El Taco de Mexico

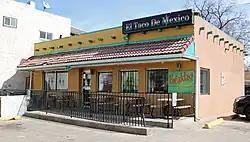
The restaurant in 2023

El Taco de Mexico is a restaurant in Denver, Colorado. In 2020 it was named one of America's Classics by the James Beard Foundation.